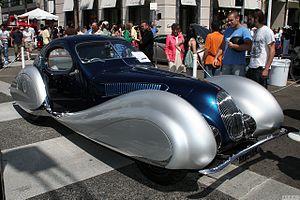
Figoni & Falaschi est une entreprise française de carrosserie automobile de luxe de prestige, fondée par Giuseppe Figoni & Ovidio Falaschi en 1935 à Boulogne-sur-Seine près de Paris, en activité de 1935 à 1955.